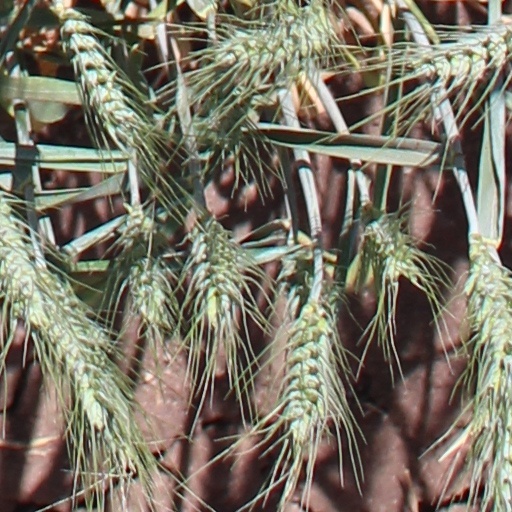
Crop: wheat